Robert Allerton Park

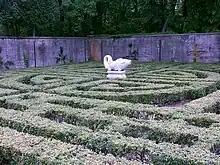
Chinese Maze Garden

The Chinese Maze Garden features two sets of hedges trimmed in a variation of the ancient Chinese symbol "Shou", suggesting a maze. Two large fish fountain statues purchased by Robert Allerton in Peking (now Beijing) in 1930 sit in the center of each maze. Two stair towers outside the garden wall once permitted garden visitors access to an aerial view of the Maze from the Wall Walk. Unfortunately, the towers are no longer standing today.